David O. Cooke

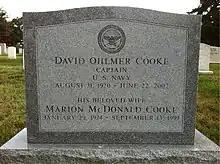
Cooke's grave at Arlington National Cemetery.

On June 22, 2002, Cooke died from injuries that were a result of a car accident on June 6. He is buried at Arlington National Cemetery in Virginia, overlooking the Pentagon. His wife of 52 years, Marion McDonald Cooke, died in 1999. The couple had raised three children, Michele C. Sutton of Springfield, David Cooke and Lot Cooke, both of Fairfax. He also had two grandchildren at the time of his death. Elizabeth M. Cooke, who was born in 2000, and David B. Cooke who was born in 2002 a week before Cooke's death (both children from David O. Cooke Jr.).